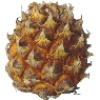
Label: pineapple_mini